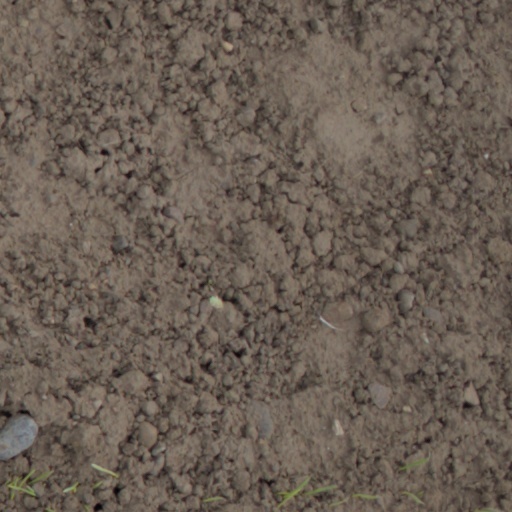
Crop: wheat